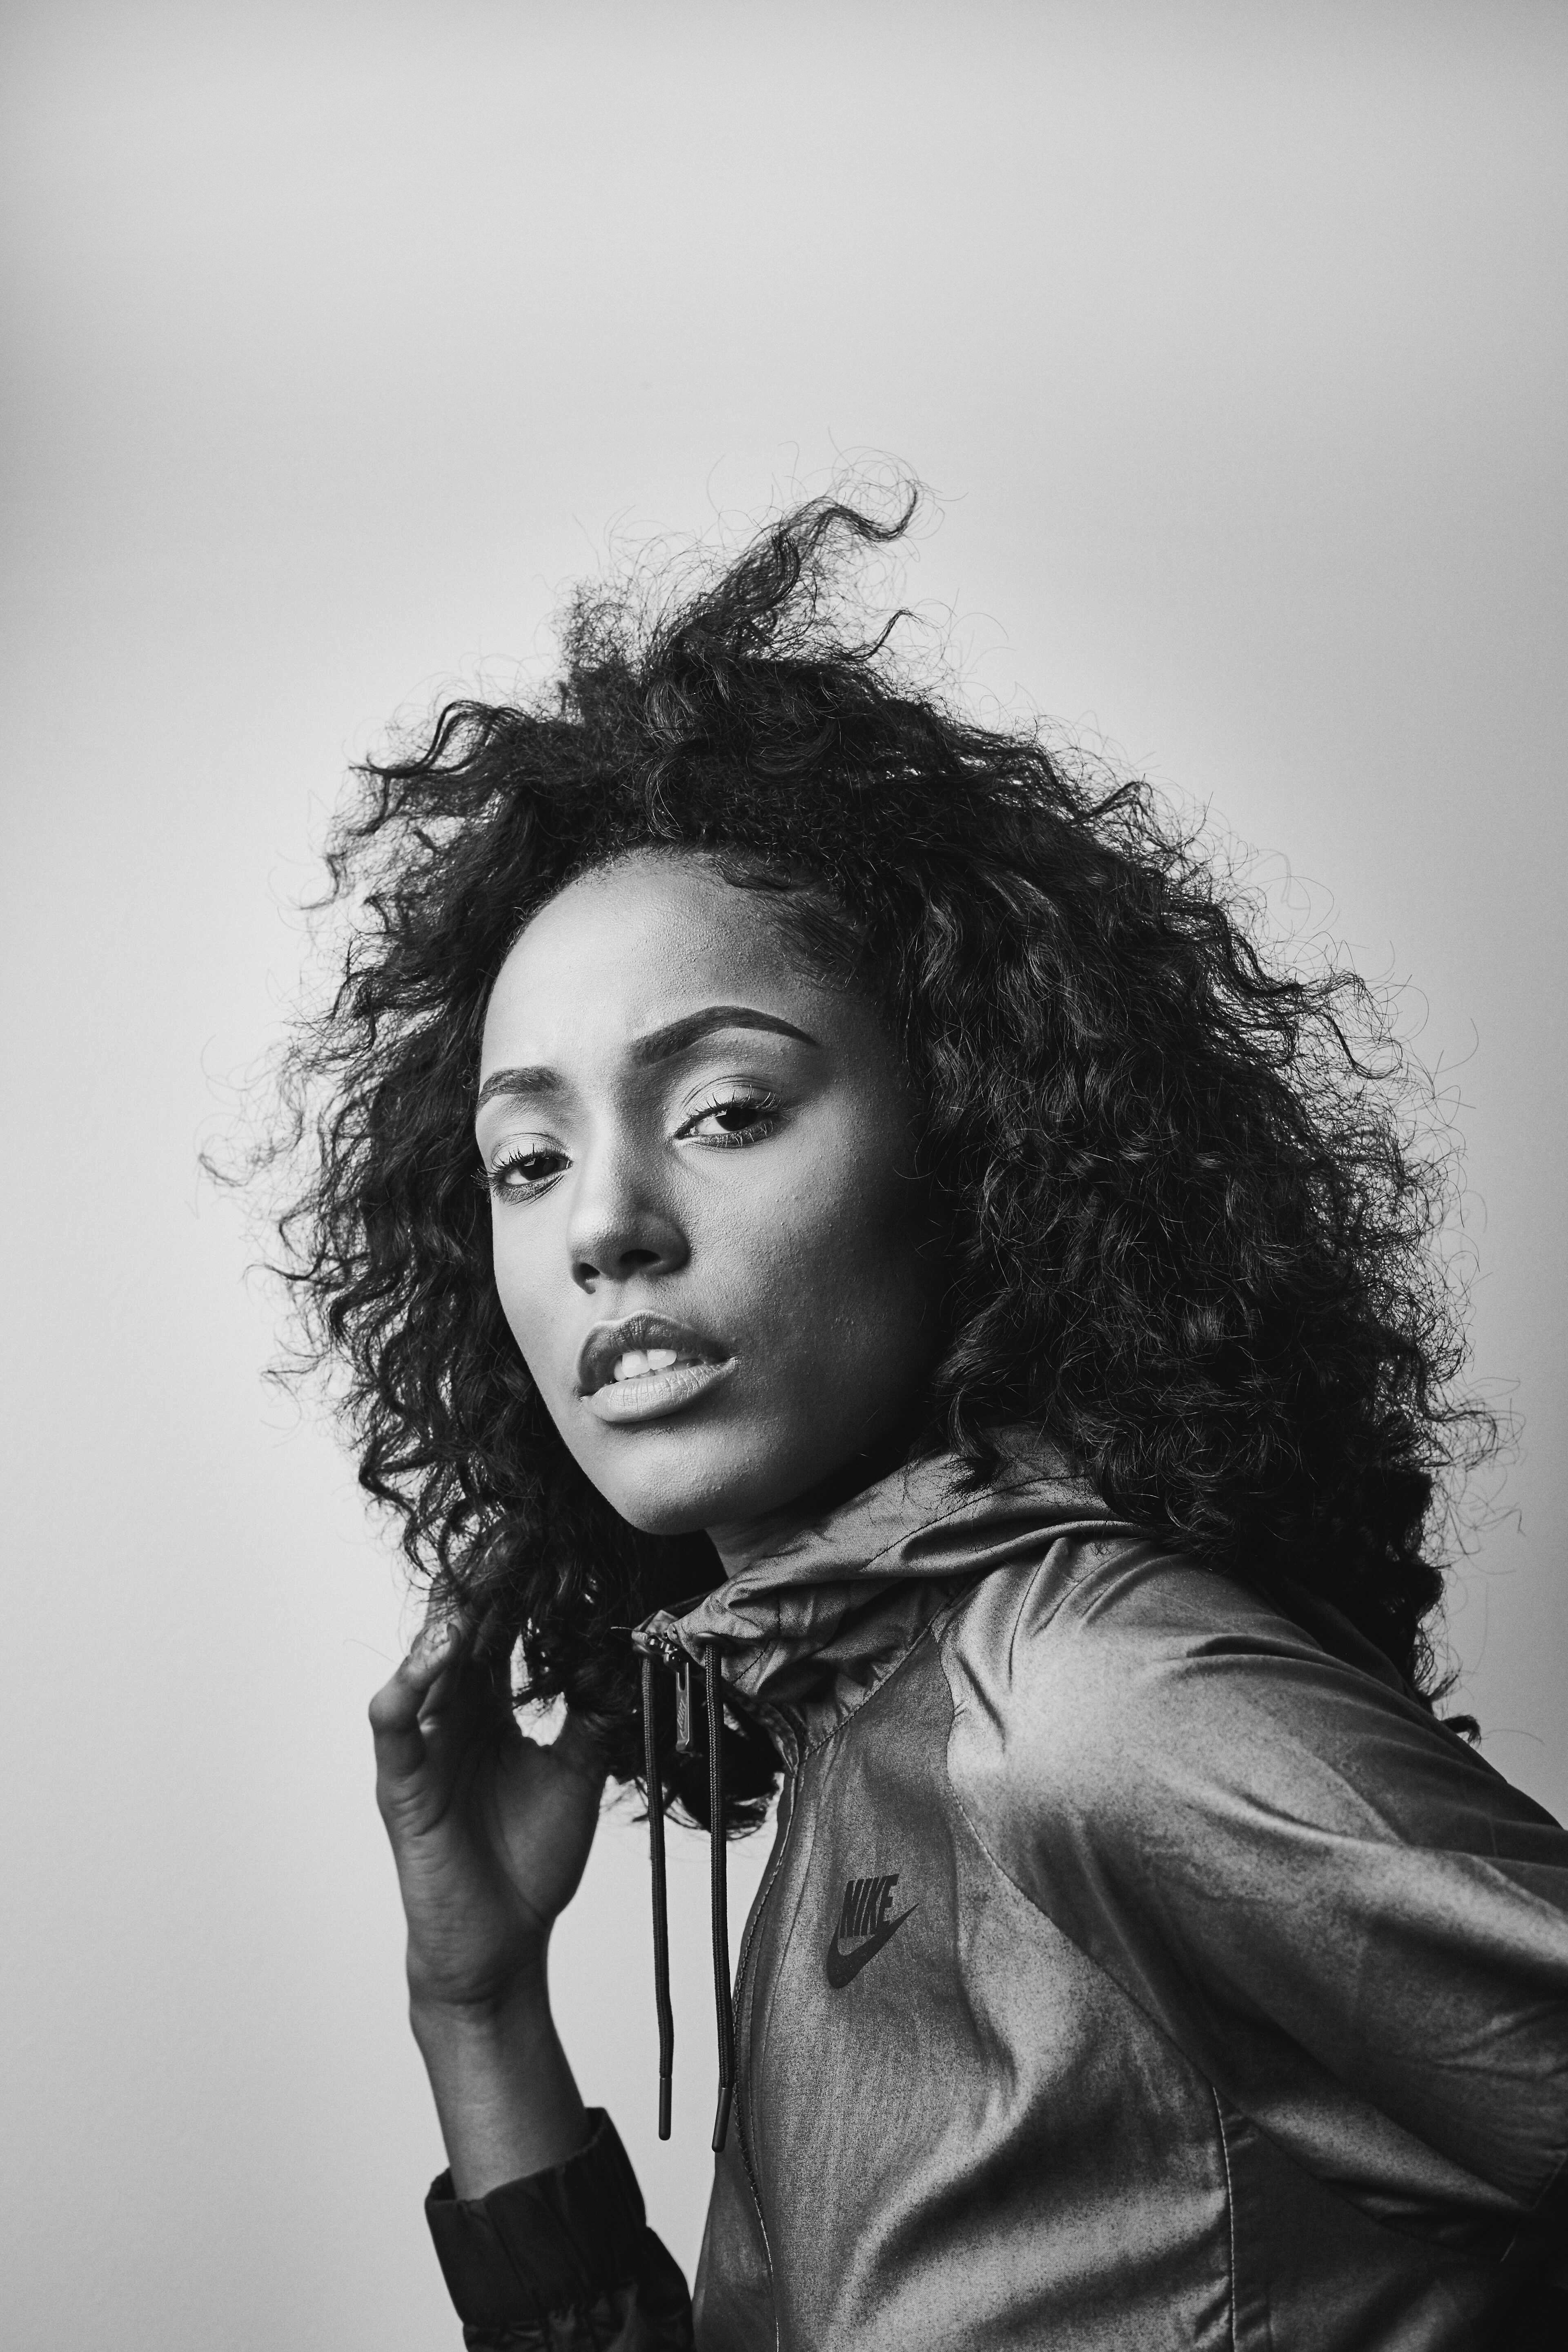
Gender: women